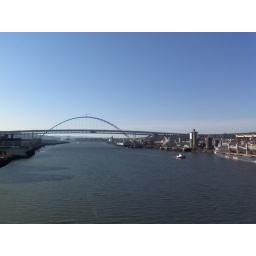
Sun and blue sky in Puddletown